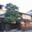
Label: pine_tree